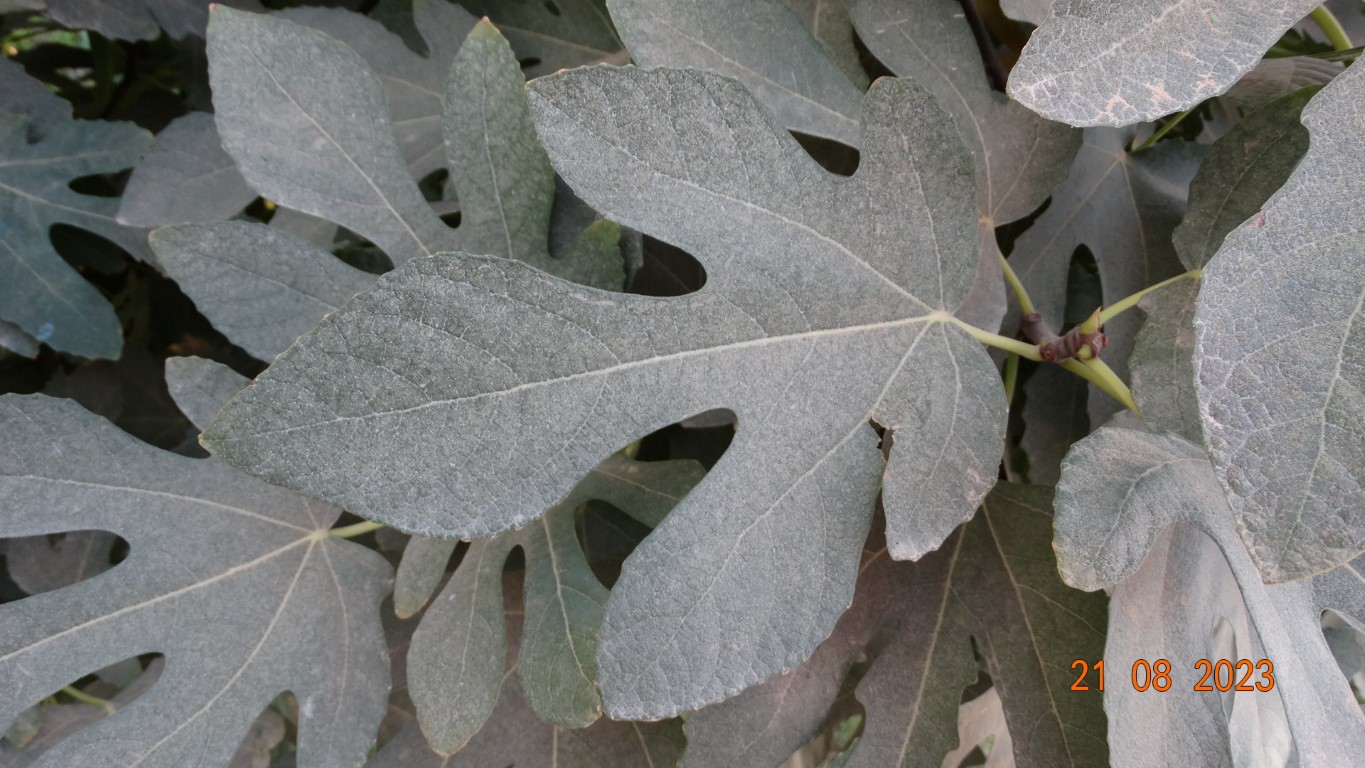
Label: infected